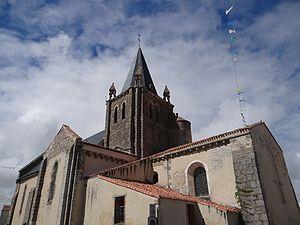
Église Notre Dame de l'Assomption, Longeville-sur-Mer, Vendée, France.
Longeville-sur-Mer est une commune du Centre-Ouest de la France, située dans le département de la Vendée en région Pays de la Loire.